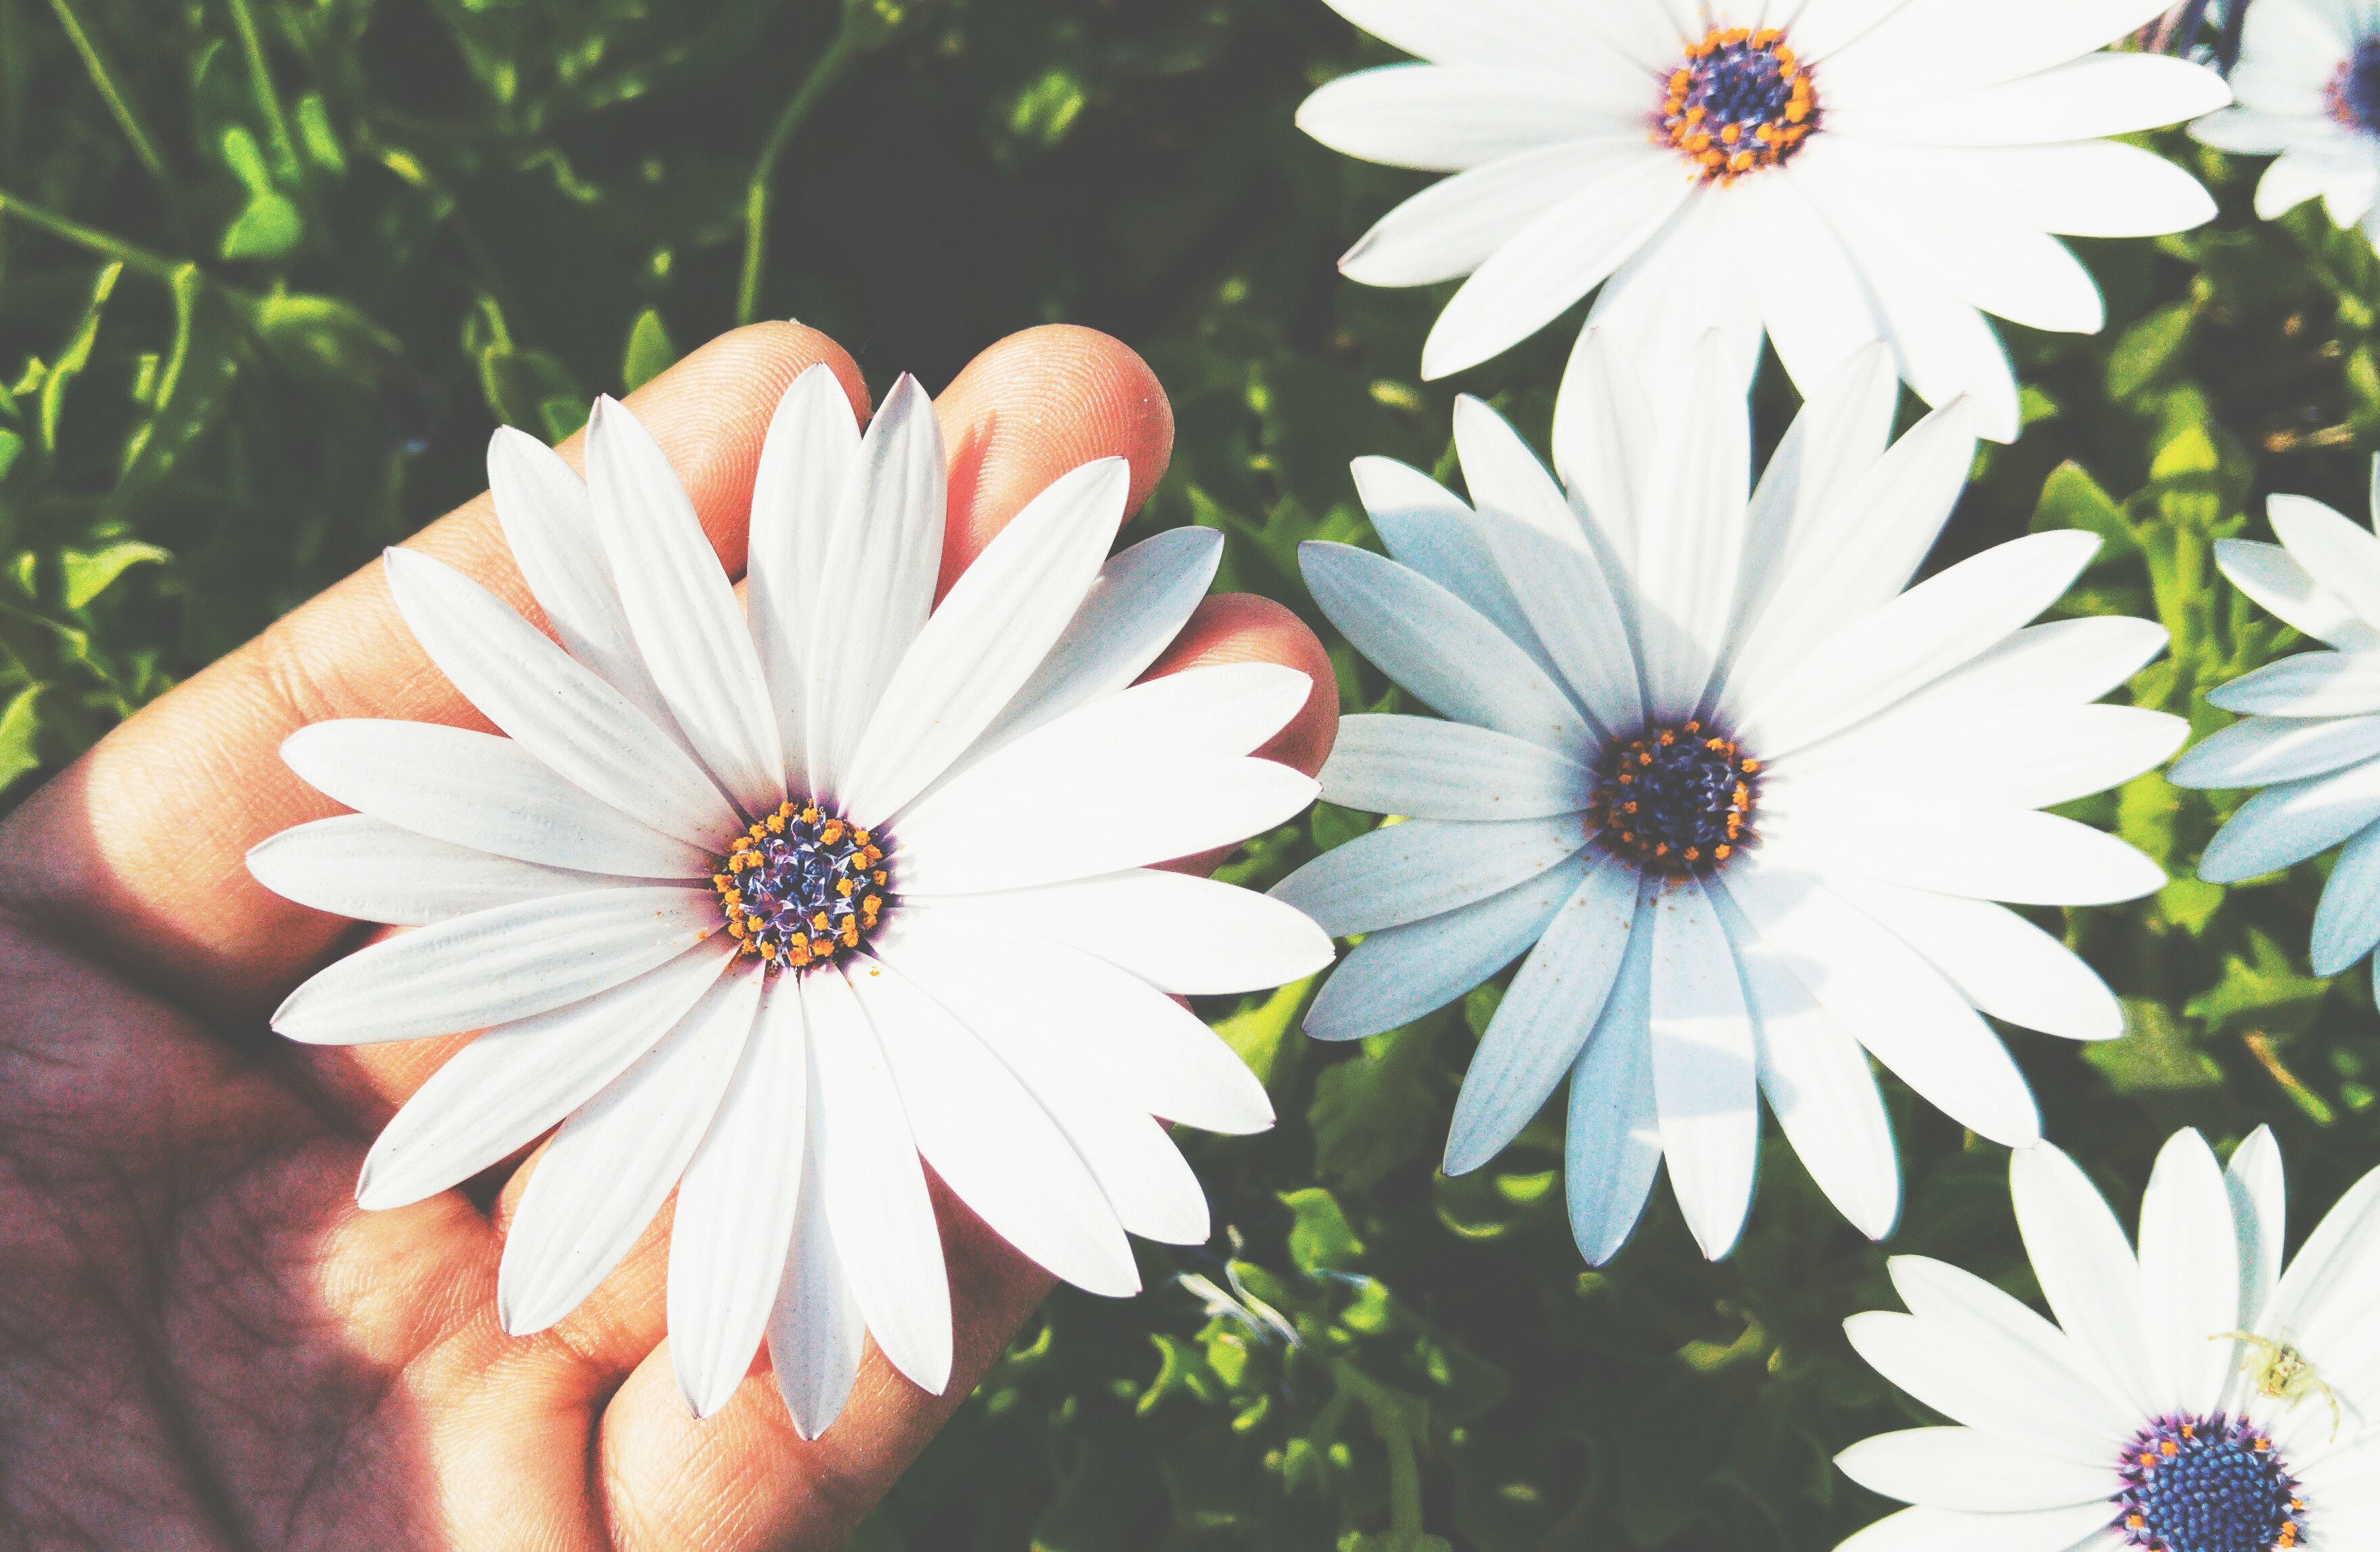
flower, plant, flora, daisy, oxeye daisy, botany, land plant, petal, daisy family, flowering plant, macro photography, marguerite daisy, wildflower